Rushdy Abaza

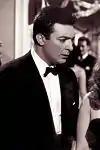
Rushdy Abaza

Rushdy Saeed Baghdadi Abaza (3 August 1926 – 27 July 1980) was an Egyptian film and television actor. He was considered one of the most charming actors in the Egyptian film industry and is one of the most famous. He died of brain cancer at the age of 53.